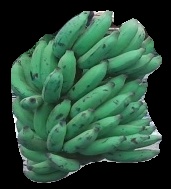
Variety: elakki-bale
Grade: grade3